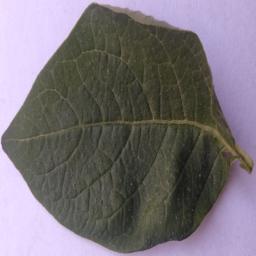
Label: Potato___Healthy